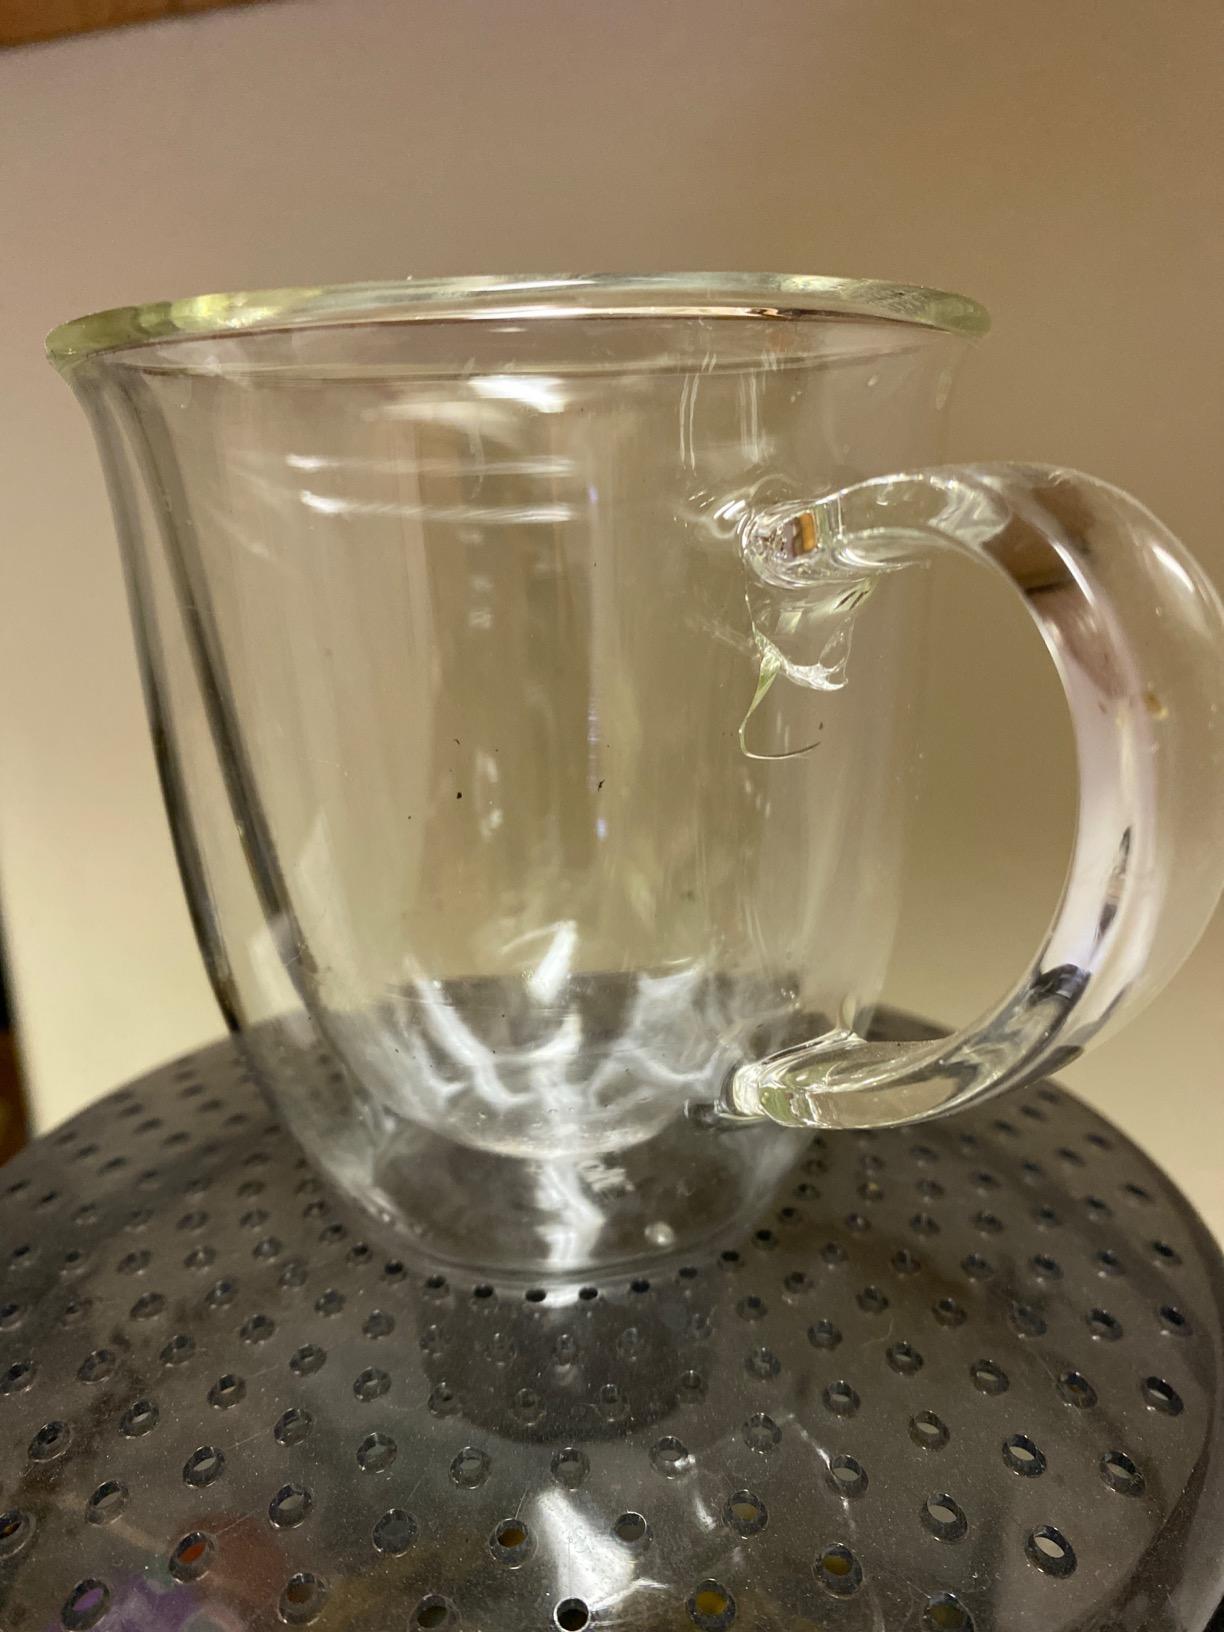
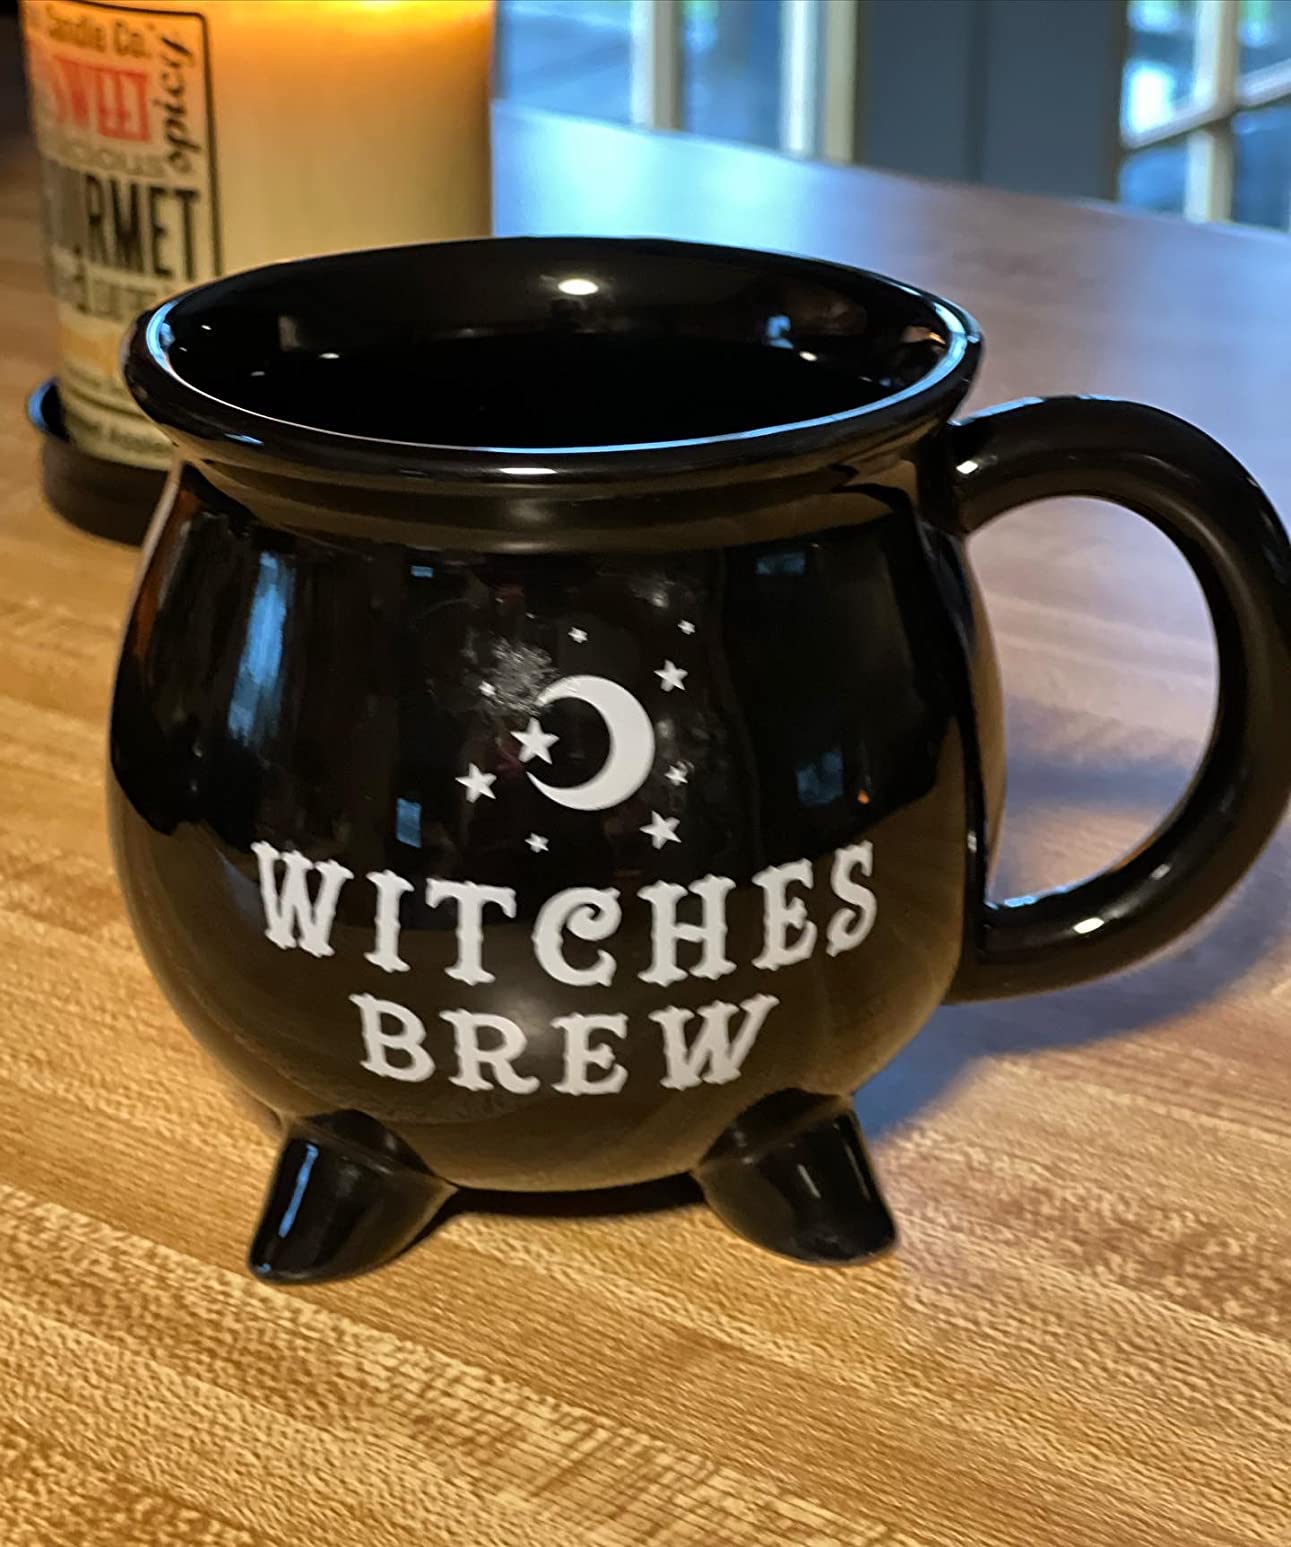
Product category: items_mug
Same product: no